Jordan Ayew

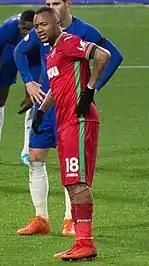
Ayew playing for Swansea in 2017

On 31 January 2017, Jordan Ayew joined Swansea City until the end of the 2019–20 season in exchange for Welsh International defender Neil Taylor, plus a fee from Swansea that can rise to £5 million if undisclosed future conditions are met. Jordan's elder brother was a Swansea City player during the 2015–16 season and later joined him in the winter transfer window of 2018. On 12 February 2017, he made his debut in a 2–0 victory over Leicester City after coming on in the 72nd minute for Fernando Llorente. In the final match of the season, Ayew scored his debut goal for Swansea by scoring the first goal, an equaliser which led to a their 2–1 comeback victory over West Bromwich Albion. He played a key role in helping them survive the league and avoid relegation by playing 14 matches, starting nine of those, scoring a goal and assisting three goals.